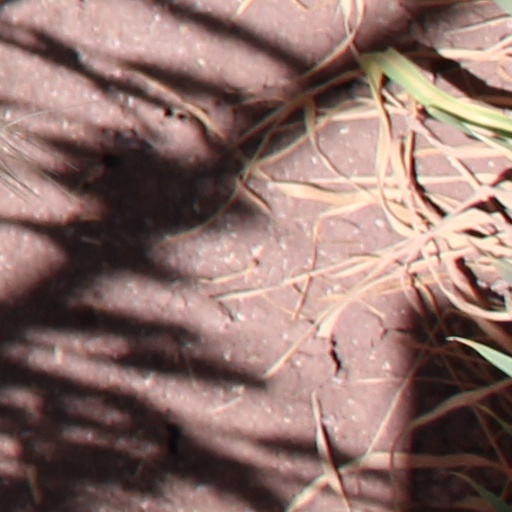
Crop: wheat